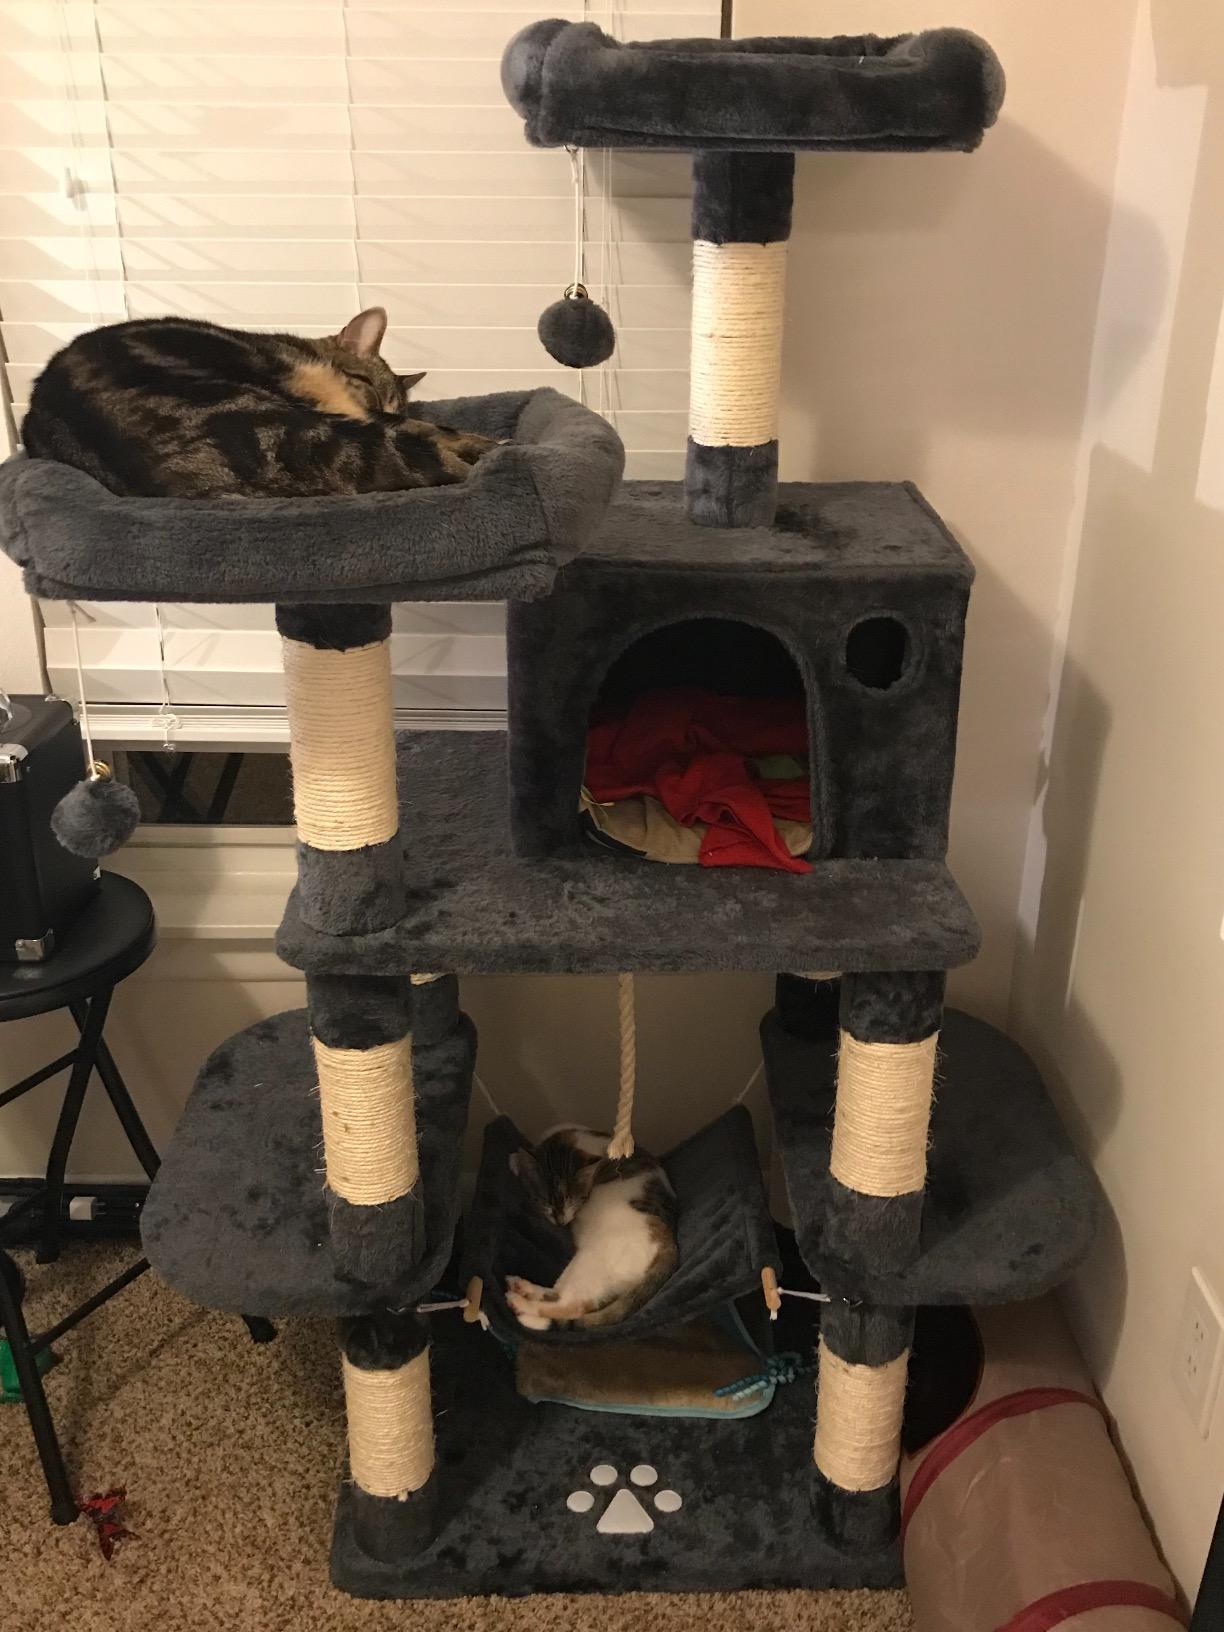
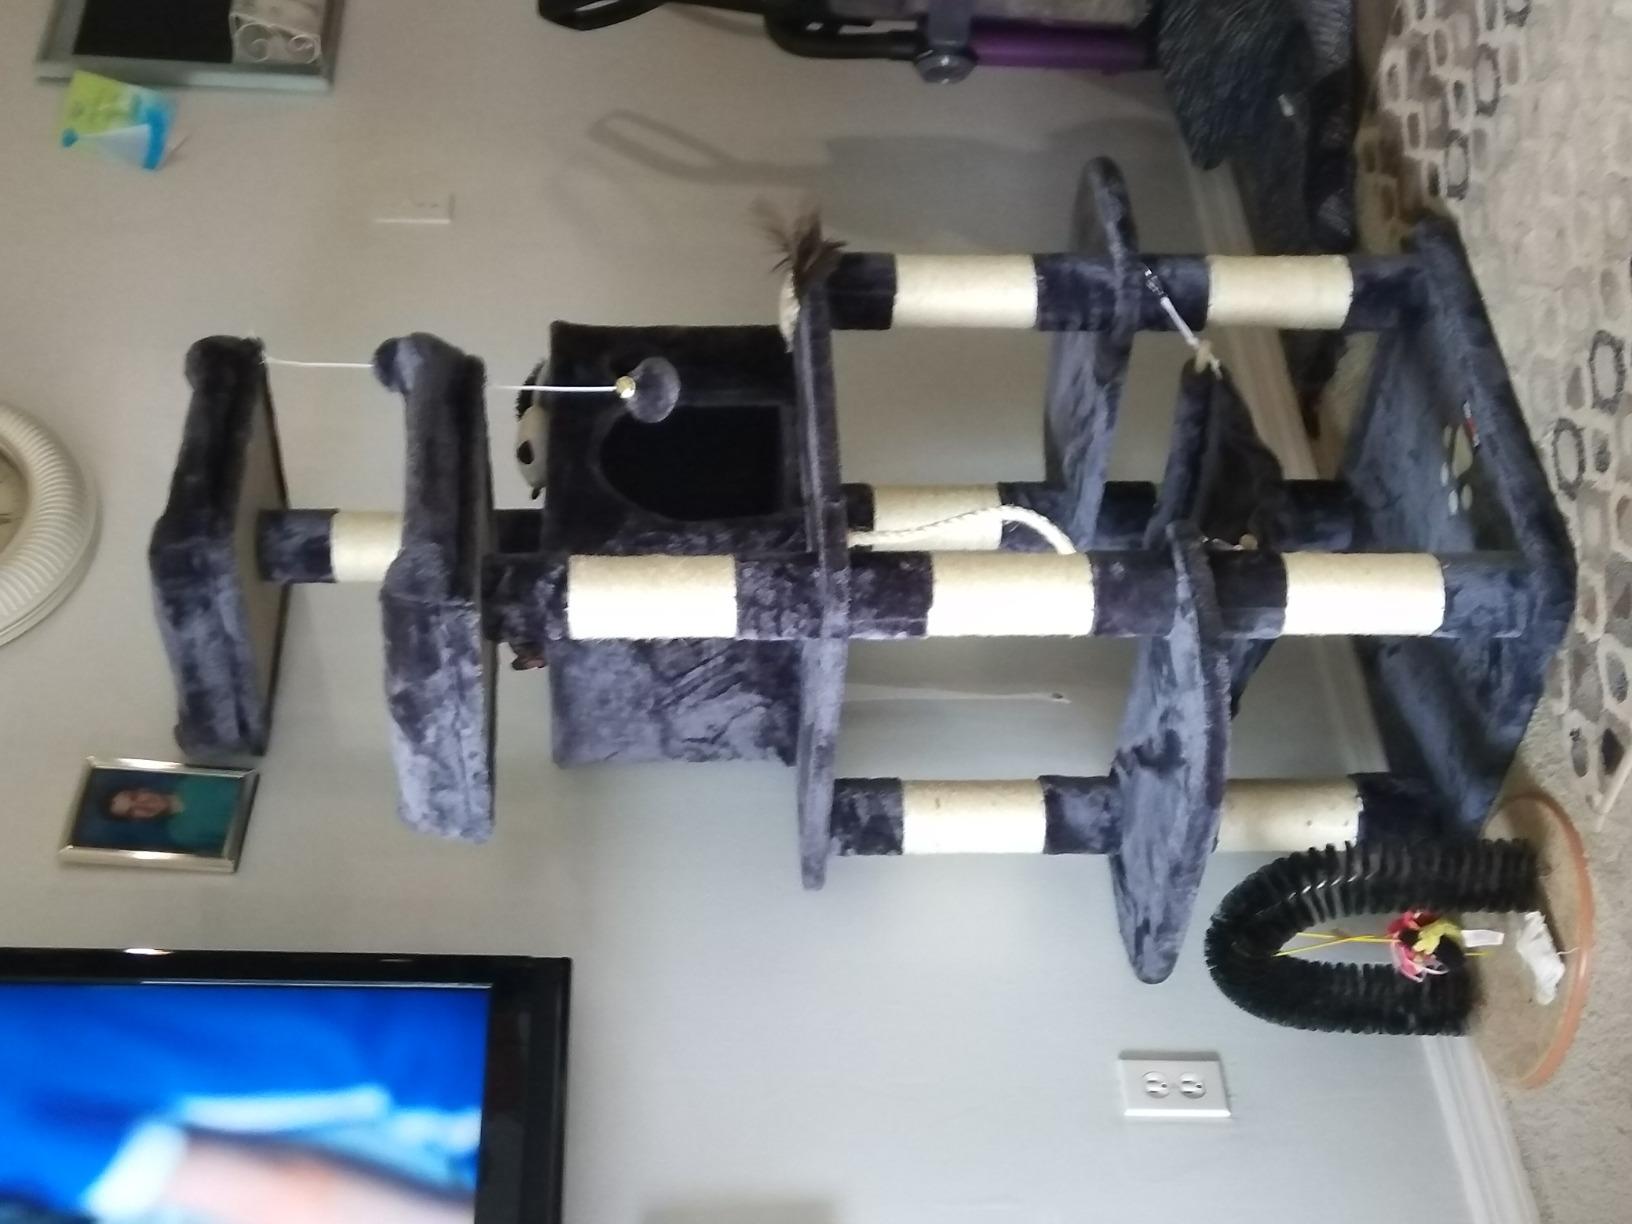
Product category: items_cat tree
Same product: yes